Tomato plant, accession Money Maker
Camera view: horizontal (90 deg, fisheye); turntable rotation: 30 degrees
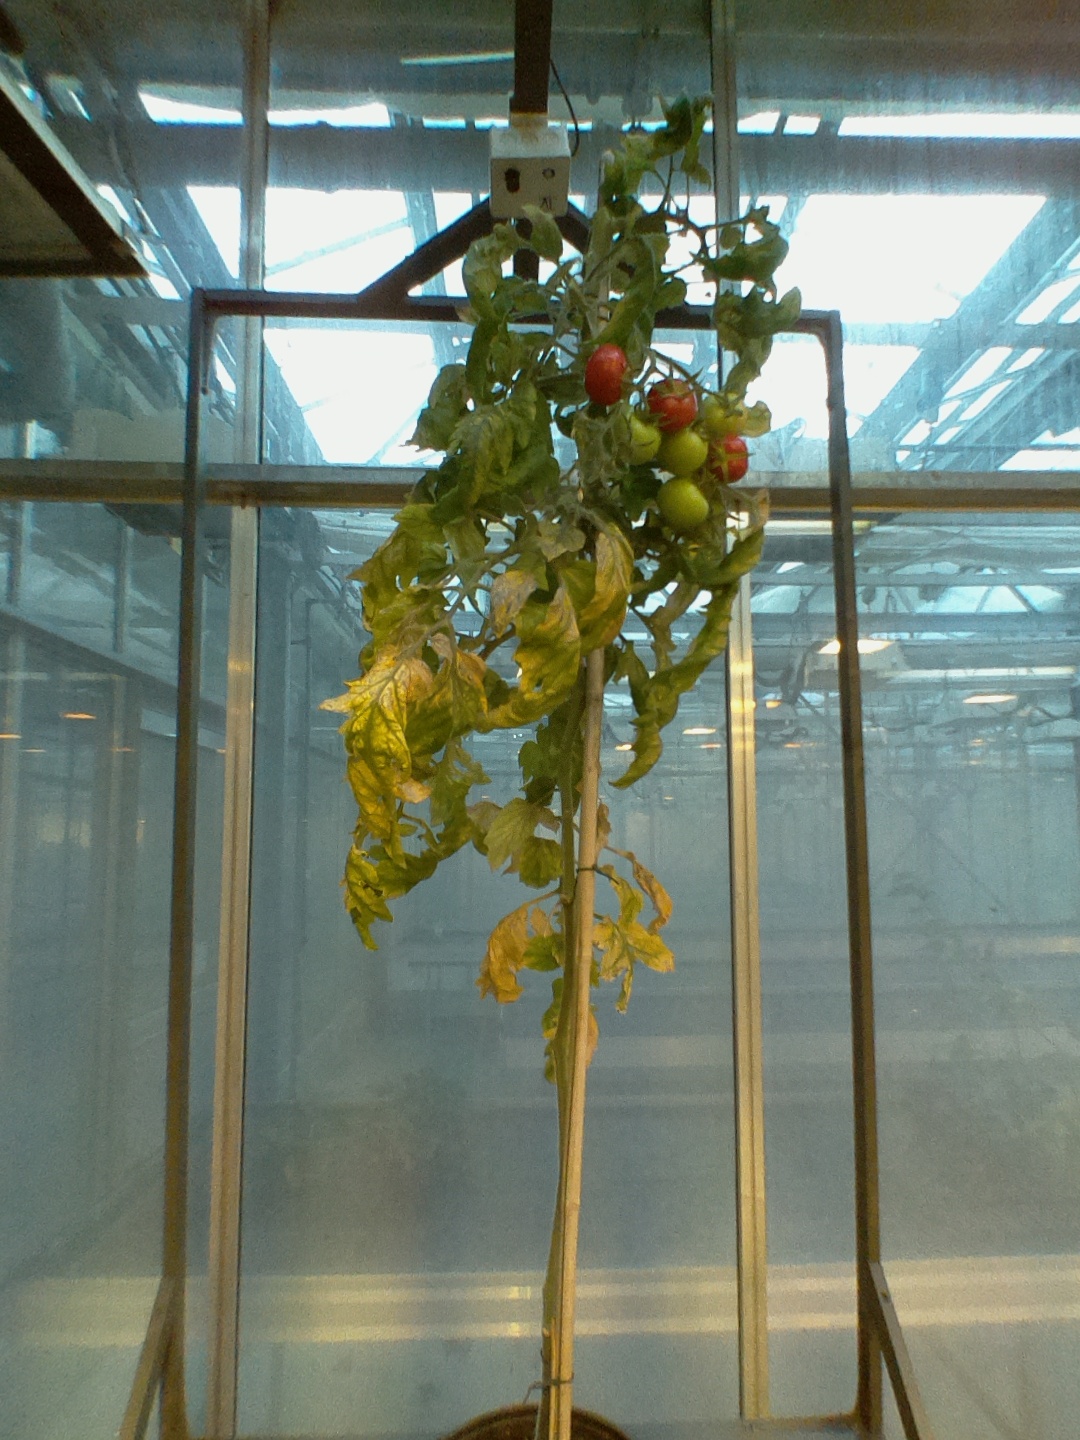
BBCH growth stage 83: 30%-40% of fruits show typical fully ripe color